Ibrahim Hyderi Town

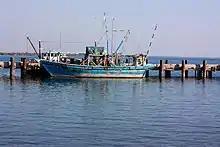
A fishing boat at the Ibrahim Hyderi fish harbour

Ibrahim Hyderi is a village of fishermen as well a fish harbour with many jetties for the fishermen and their boats. The fish is processed and sent to markets and bazaars in Karachi.